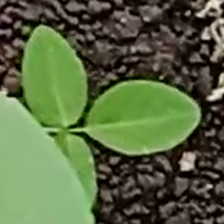
Weed species: Asian_Pigeonwings_(Clitoria Ternatea)